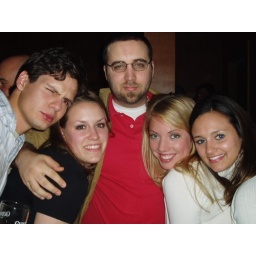
I will never, ever forgive that cat for sticking his mug in my pimp picture.